Wanakena, New York

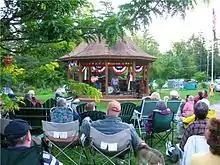
Summer concert at the gazebo in Wanakena

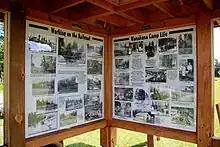
Walking tour kiosk on North Shore in Wanakena

Wanakena is a hamlet located on the shore of Cranberry Lake in the town of Fine in St. Lawrence County, New York, United States. Tourism is a major industry in the area; a small year-round population is supplemented by an influx seasonal residents each summer. It is the location of the SUNY-ESF Ranger School.